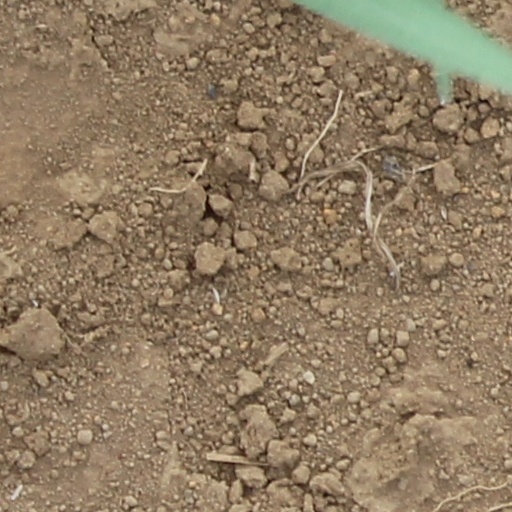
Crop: wheat